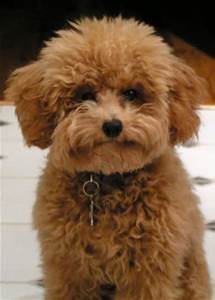
Label: dog